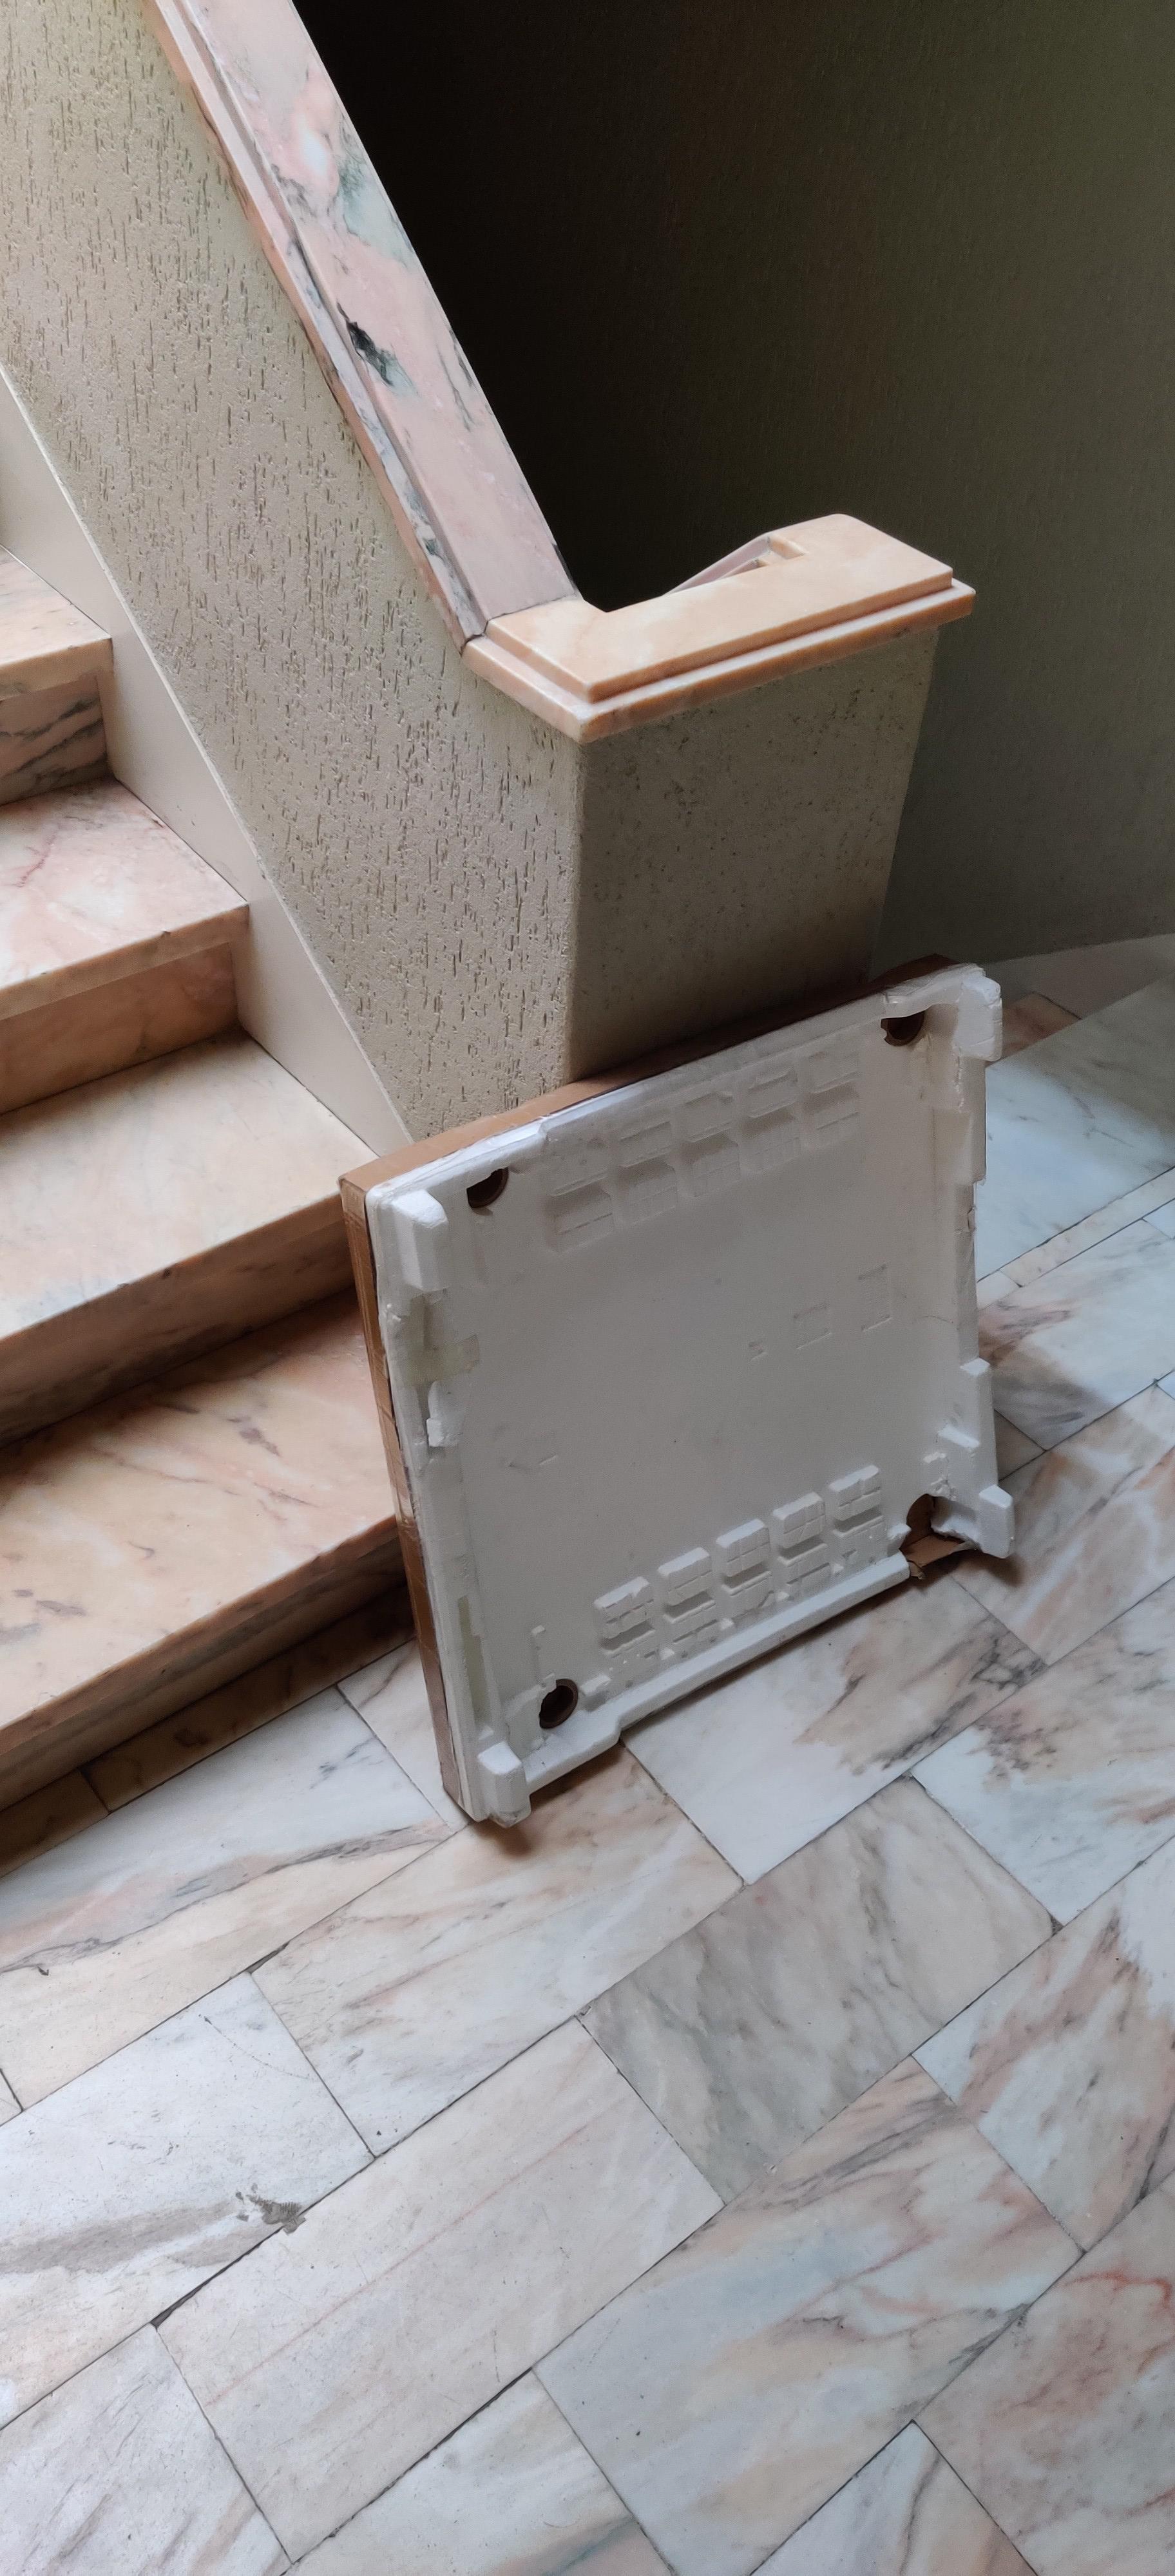
Object: Styrofoam piece (Styrofoam piece)

Object: Corrugated carton (Carton)

Object: Corrugated carton (Carton)